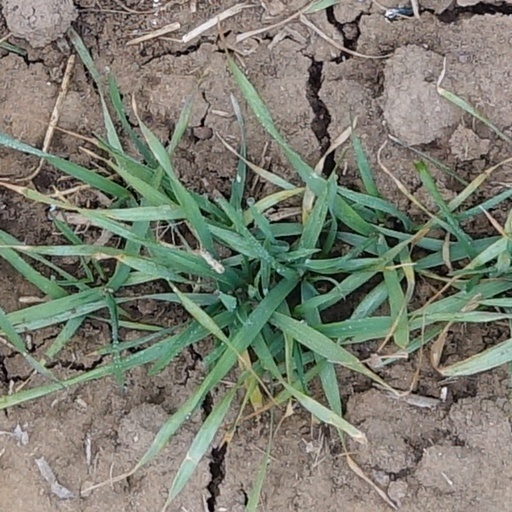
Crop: wheat